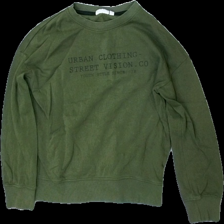
View: front
Type: Sweater
Category: Children
Brand: Kappahl
Colors: Green, Black
Material: 100% bomull
Pattern: Other
Cut: C-collar
Size: 134
Season: All
Price range: 50-100
Recommended usage: Reuse
Description: sweater med tryck
Comment: lite urtvättad